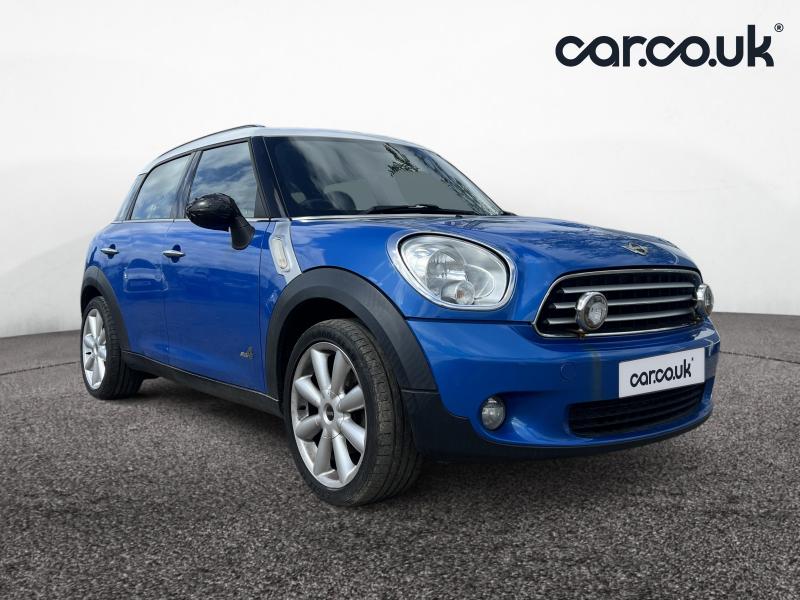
Aucun dommage détecté.
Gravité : aucun